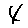
Label: 4